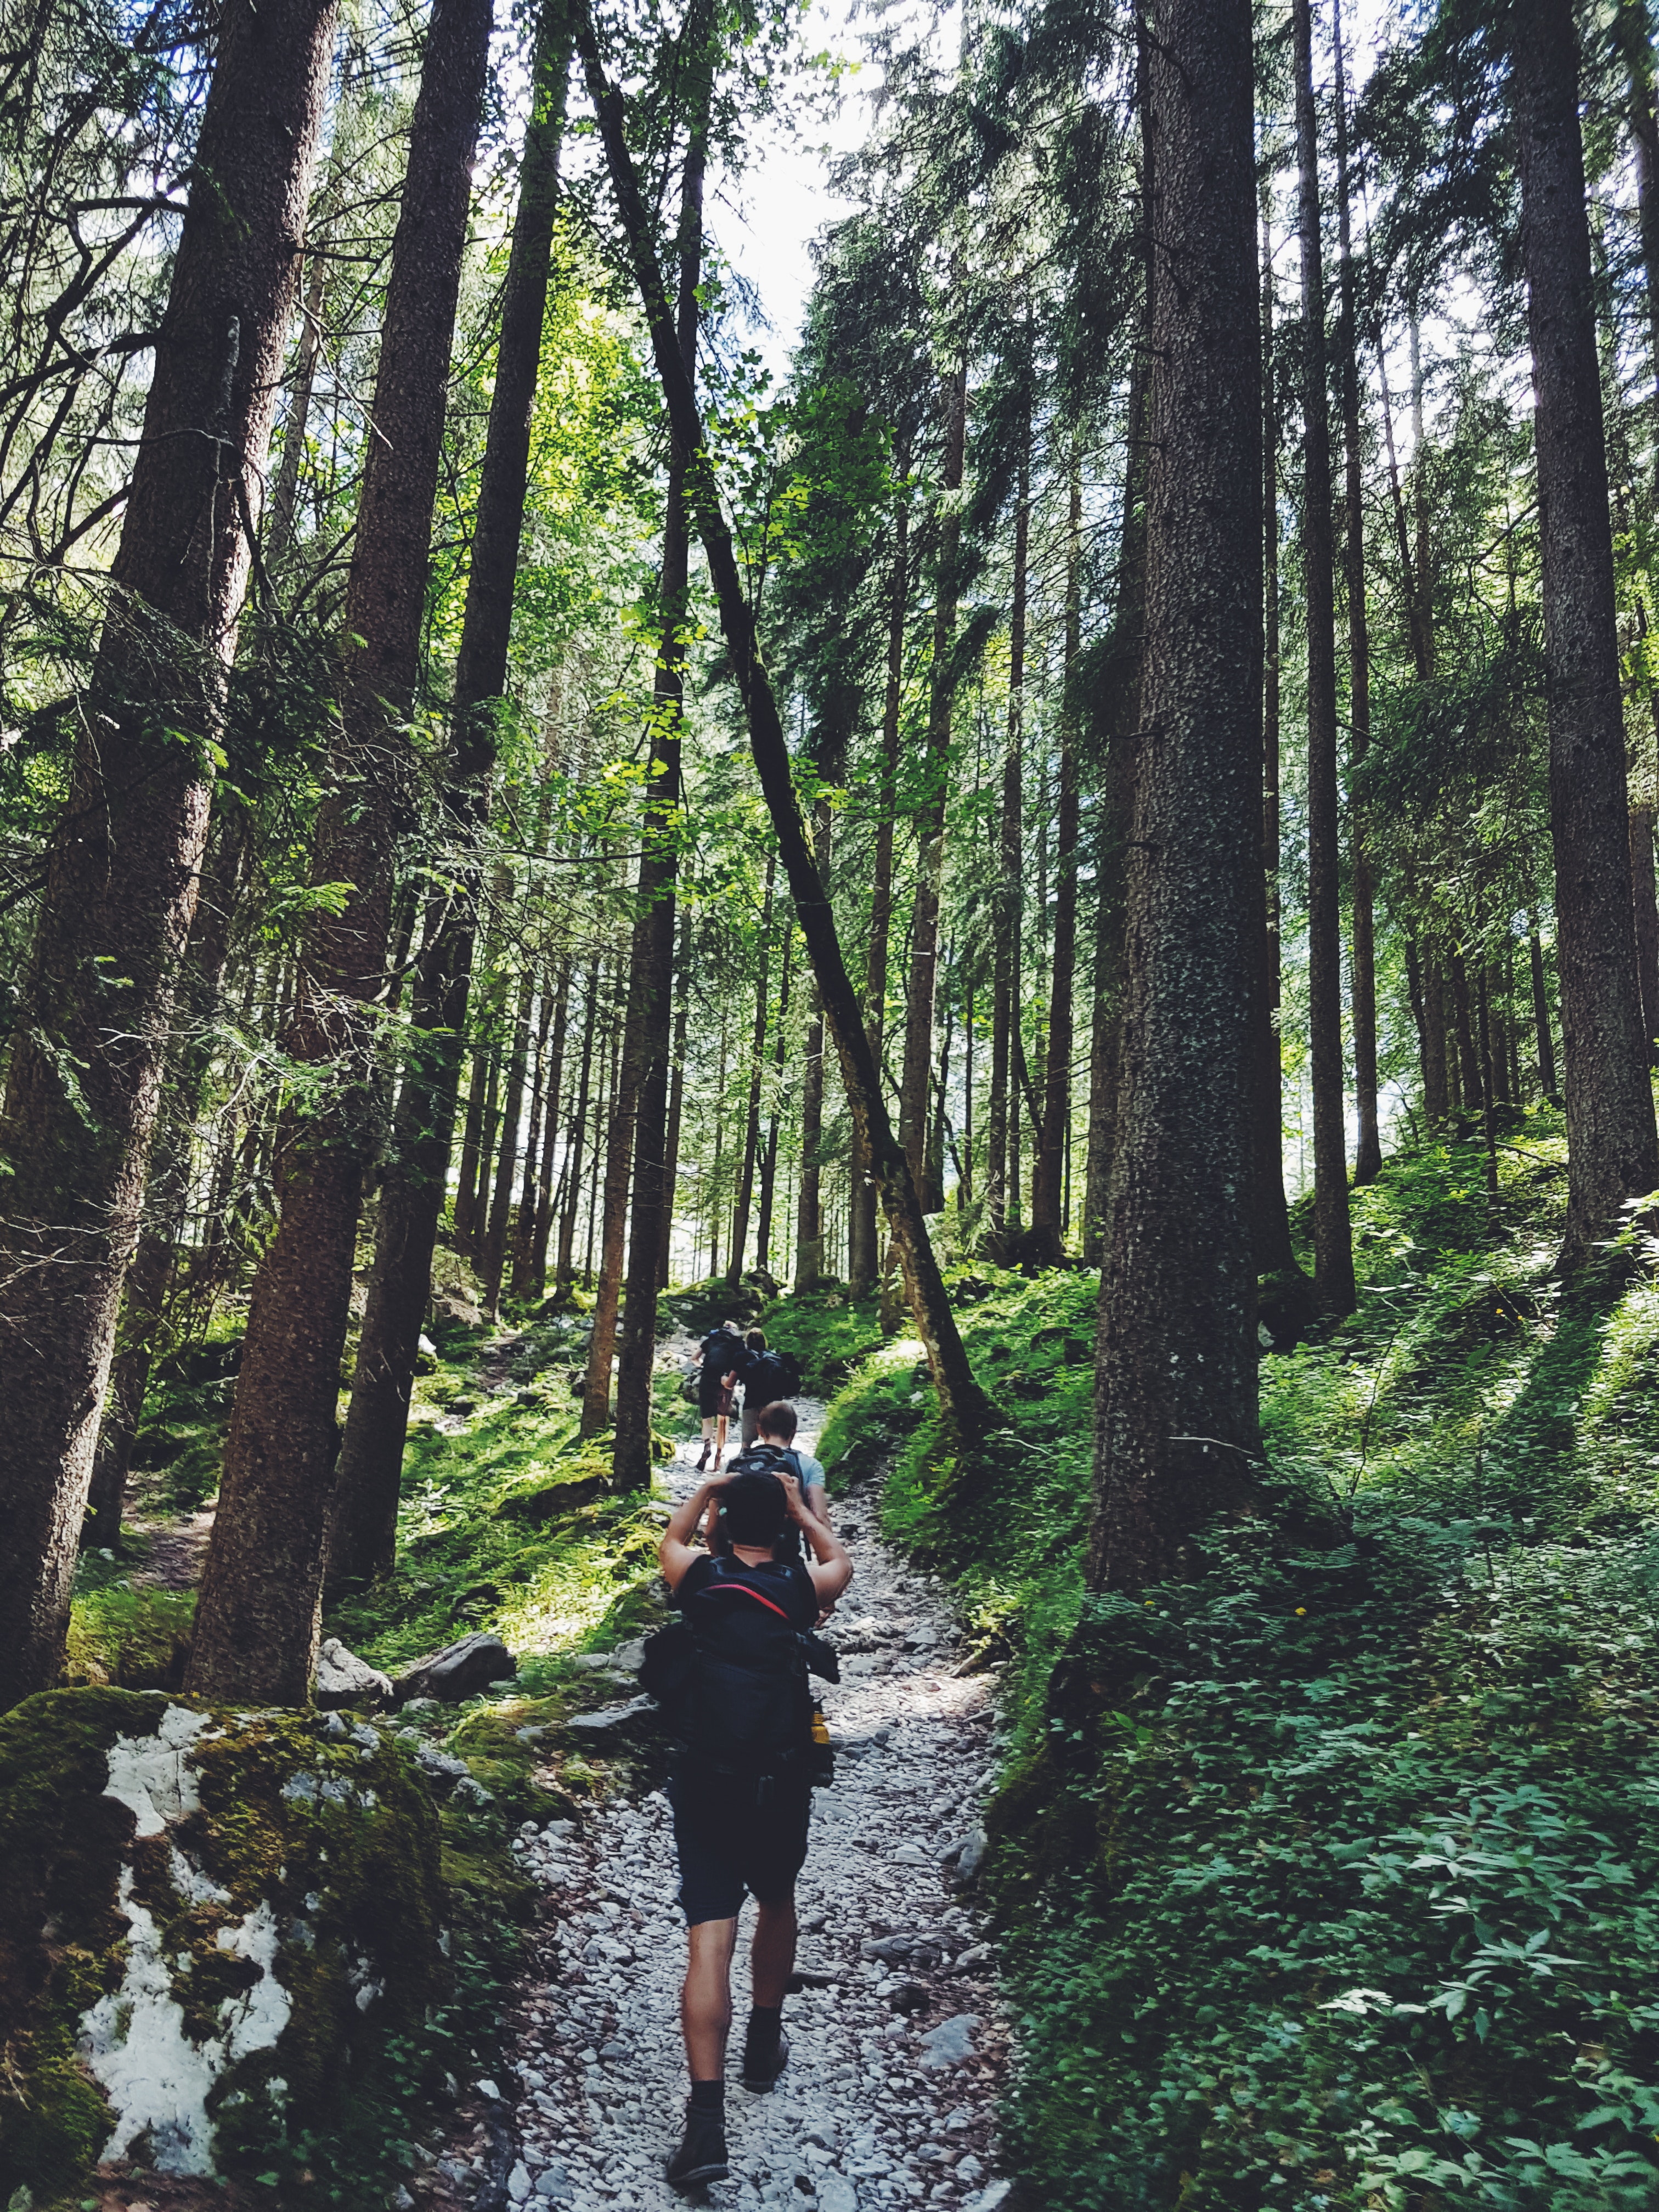
tree, forest, natural environment, old growth forest, woodland, nature reserve, trail, biome, natural landscape, valdivian temperate rain forest, wilderness, woody plant, plant, Northern hardwood forest, jungle, grove, temperate coniferous forest, temperate broadleaf and mixed forest, path, spruce fir forest, recreation, tropical and subtropical coniferous forests, rainforest, adventure, state park, photography, walking, national park, nonbuilding structure